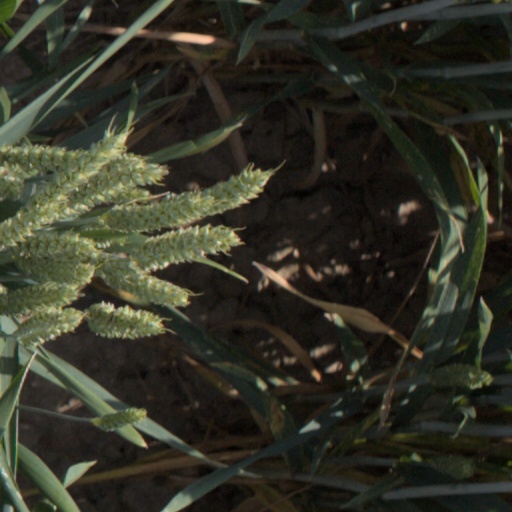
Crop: wheat